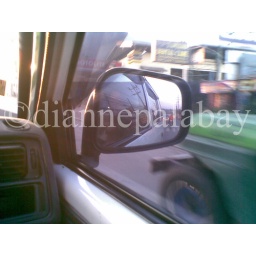
mirror by the car